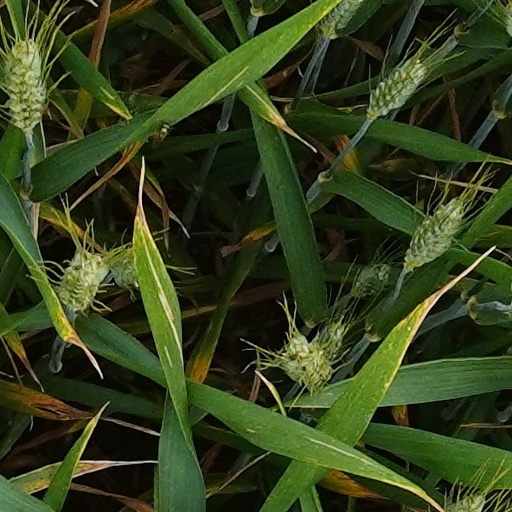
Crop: wheat